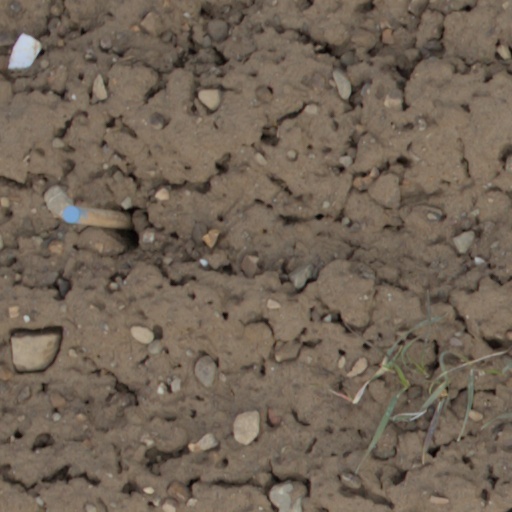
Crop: wheat